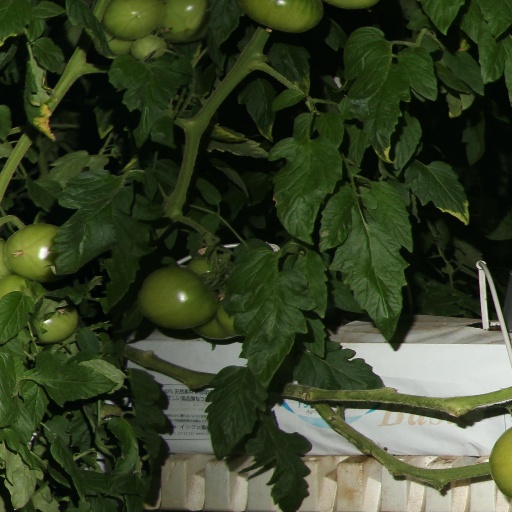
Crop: tomato